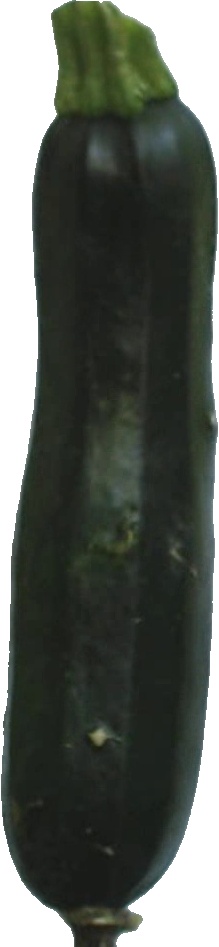
Label: zucchini_dark_1